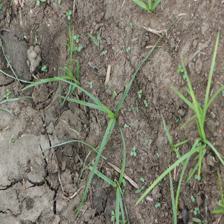
Label: Grass